Michael E. Reiburn

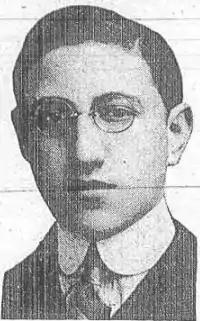
Michael E. Reiburn (1915)

Michael E. Reiburn (September 12, 1893 in New York City – June 1982 in New York City) was an American lawyer and Democratic politician from New York.